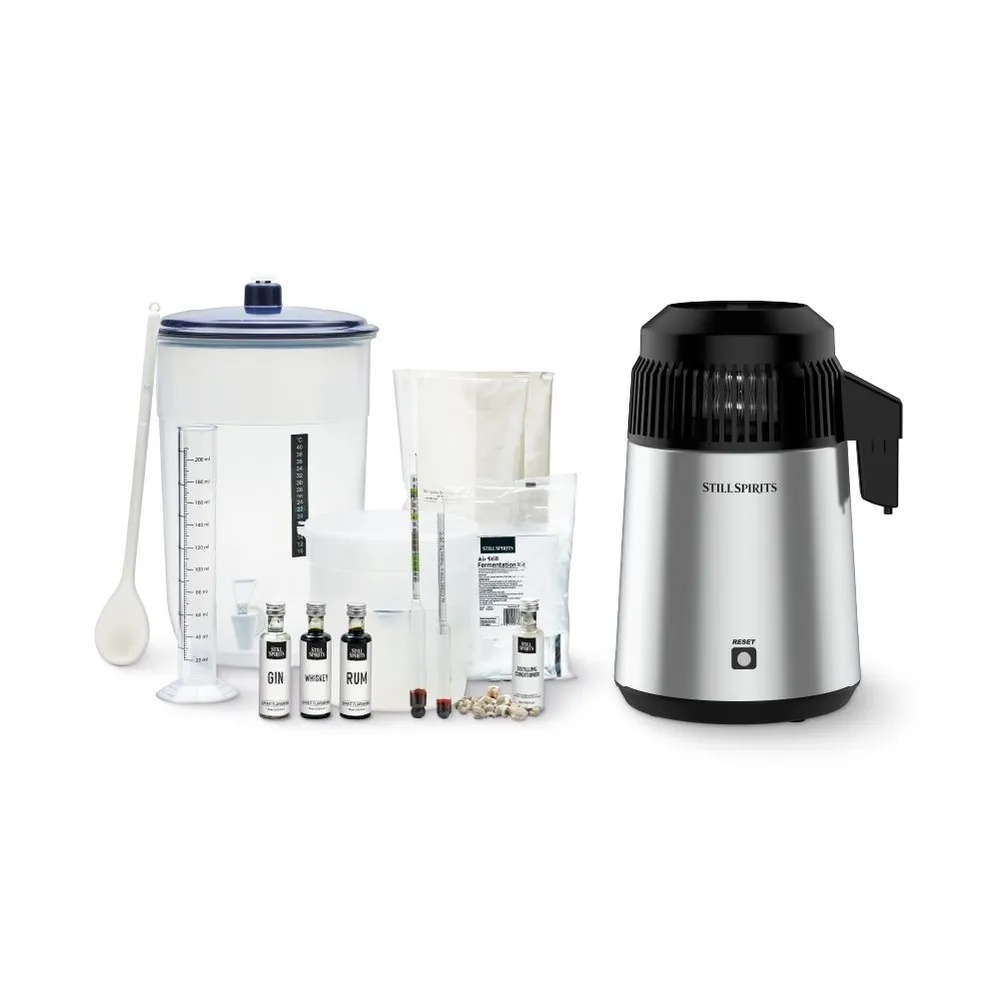
Air Still Complete Distillery Kit (50001K)
New RRP $549.00 13th January 2025 The Air Still Complete Distillery Kit includes the equipment and ingredients required to distill flavoursome spirits, plus a Still Spirits Air Still Table-Top Distillation System. This kit is the ideal home distillery set-up for a beginner who wants everything at their fingertips. Still Spirits Air Still. The Still Spirits Air Still is an air-cooled pot still that allows you to distill small batches of flavourful spirits with up to 60% ABV. Air Still Essentials Distillation Kit. Everything to prepare and ferment your wash, collect distillate, dilute, filter, and flavour your neutral spirit with various Top Shelf Flavourings. Equipment Still Spirits Air Still 12 L Fermenter with Stick-On Thermometer Carbon Filter & Collection System Mixing Spoon Ceramic Boil Enhancers Hydrometer Alcometer Wash Ingredients & Consumables 1 x sachet Pure Turbo Yeast Nutrient (78g) 1 x sachet Turbo Clear (65g) 1 x sachet Turbo Carbon (54g) 1 x sachet Pure Turbo Yeast (10g) 2 x 1.2 kg Dextrose 50 ml Distilling Conditioner 3 x 50 ml Top Shelf Flavourings
Brand: Still Spirits (Bevie)
Category: Arts & Entertainment > Hobbies & Creative Arts > Homebrewing & Winemaking Supplies > Homebrewing & Winemaking Kits